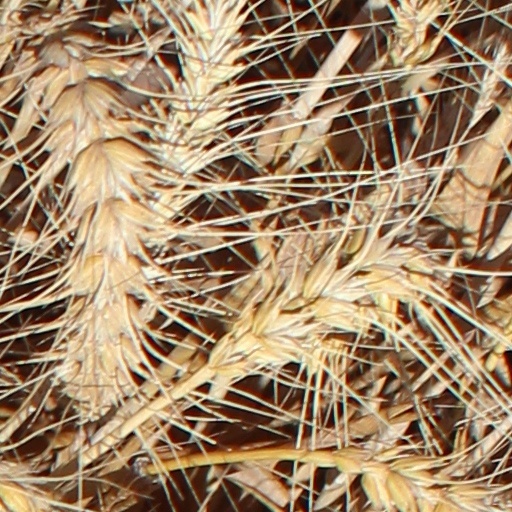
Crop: wheat